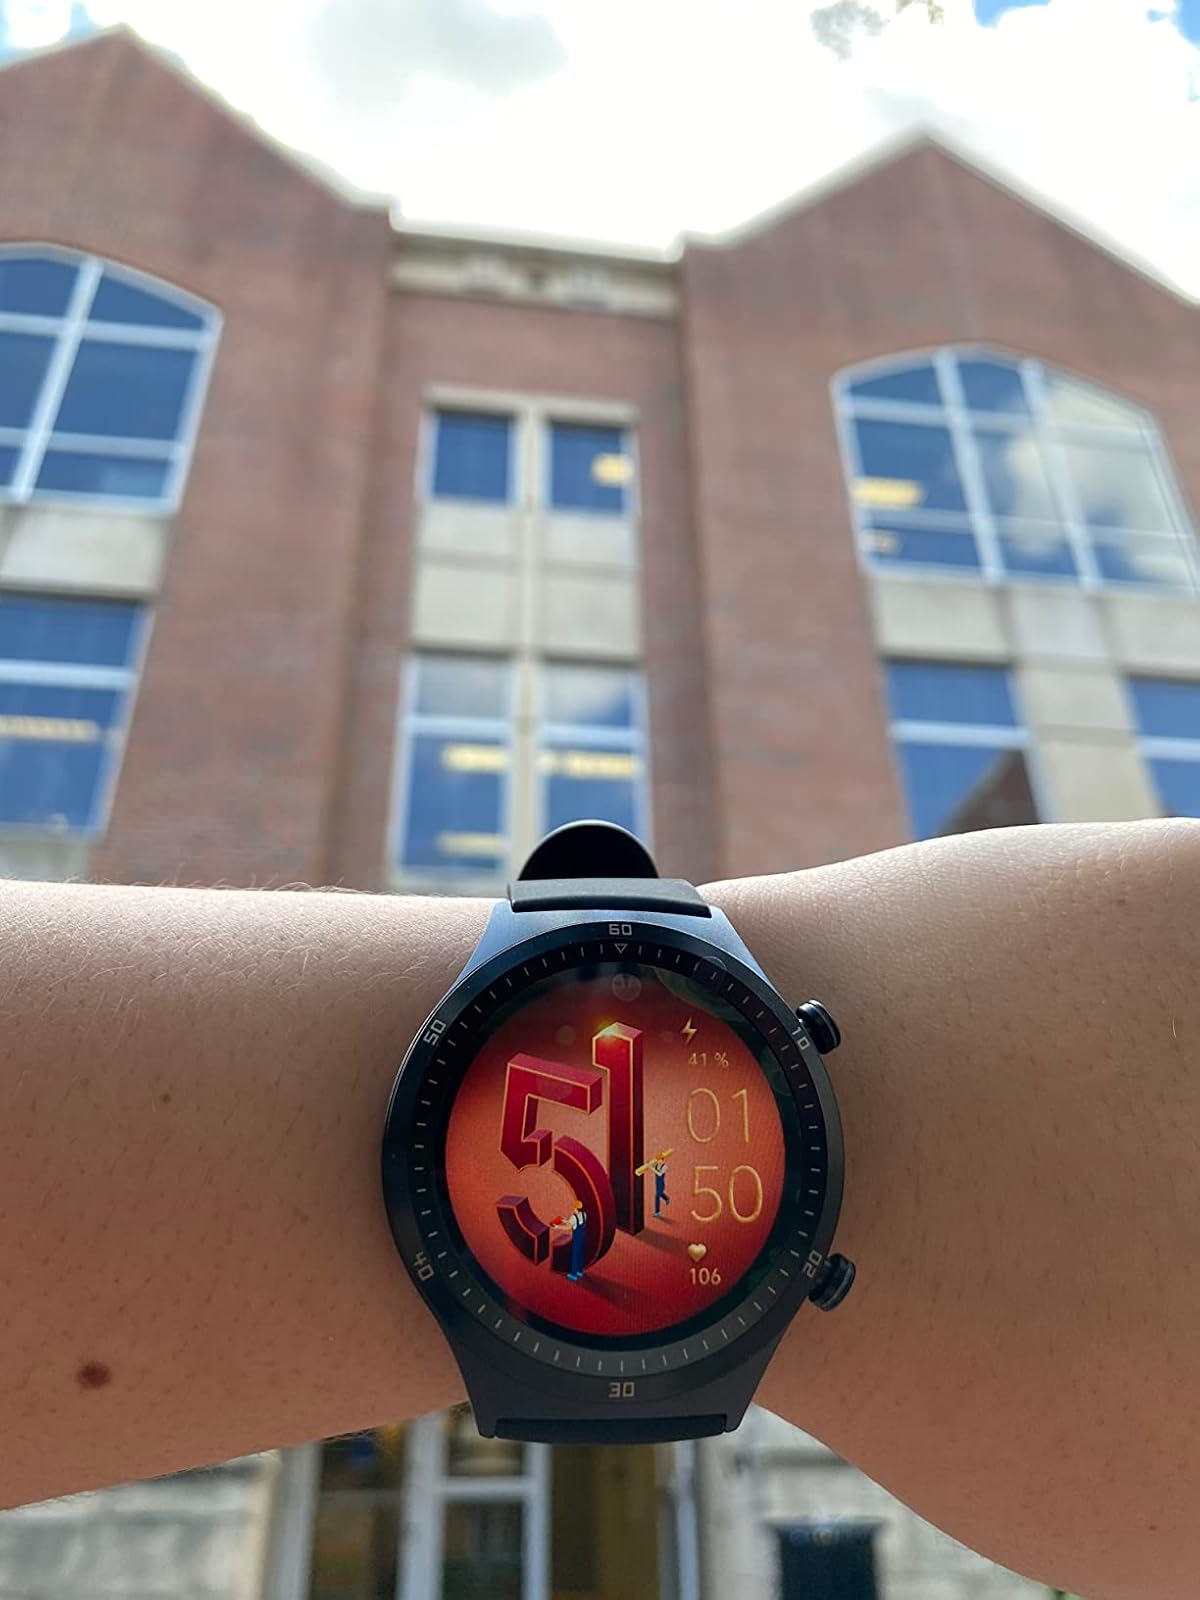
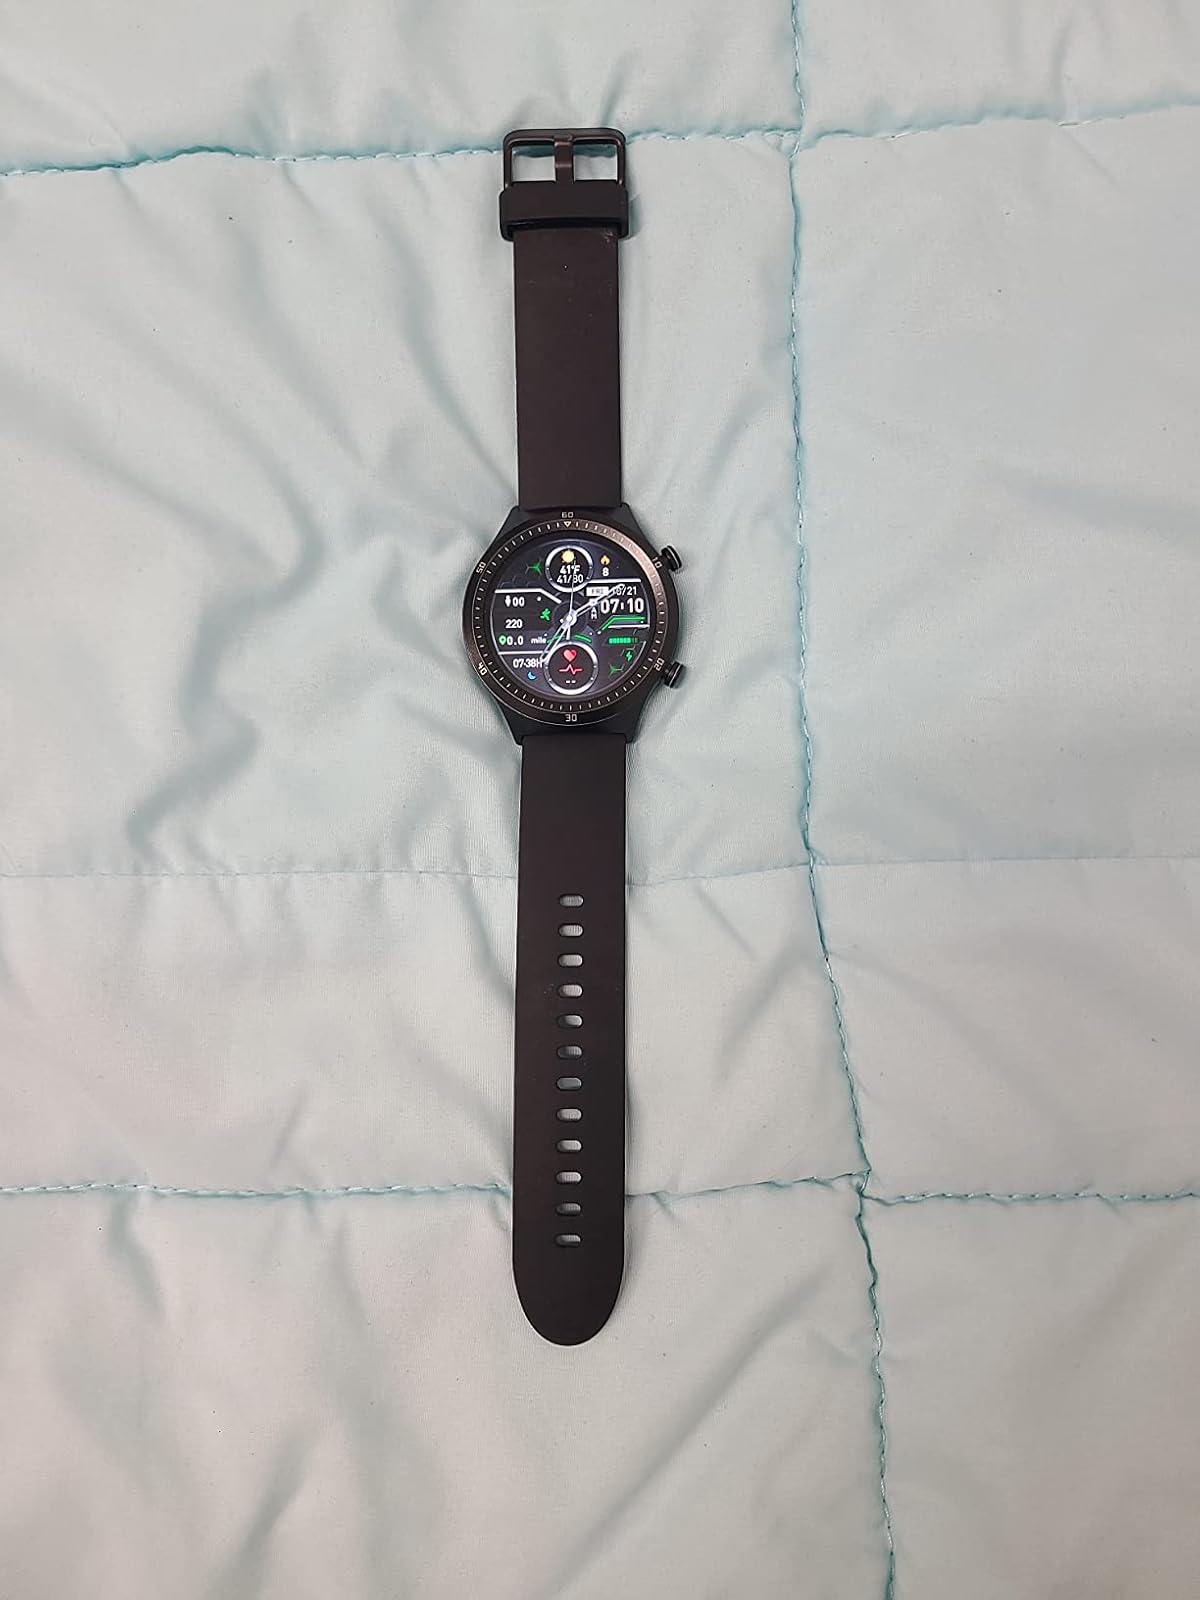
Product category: smartwatch
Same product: yes